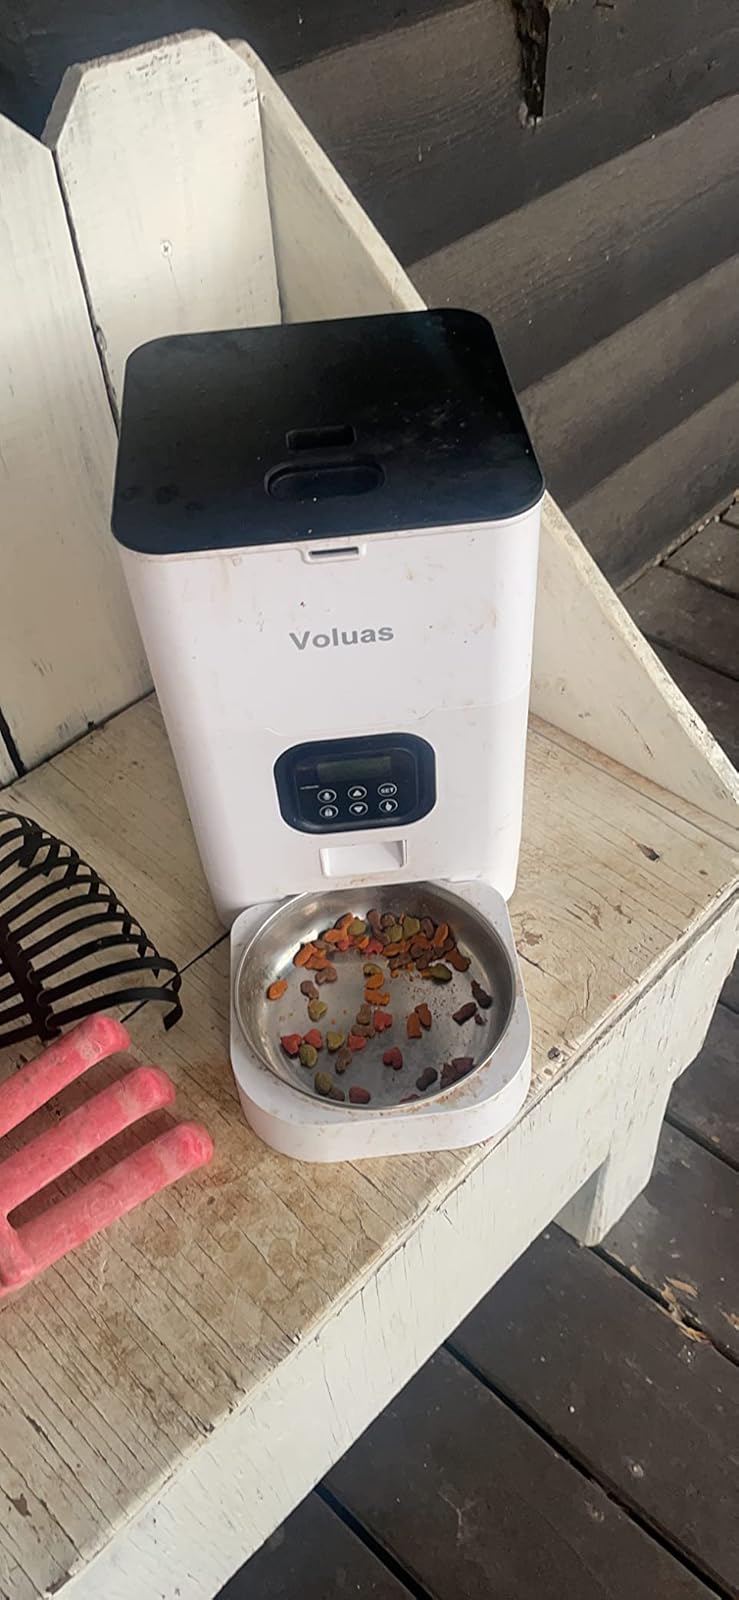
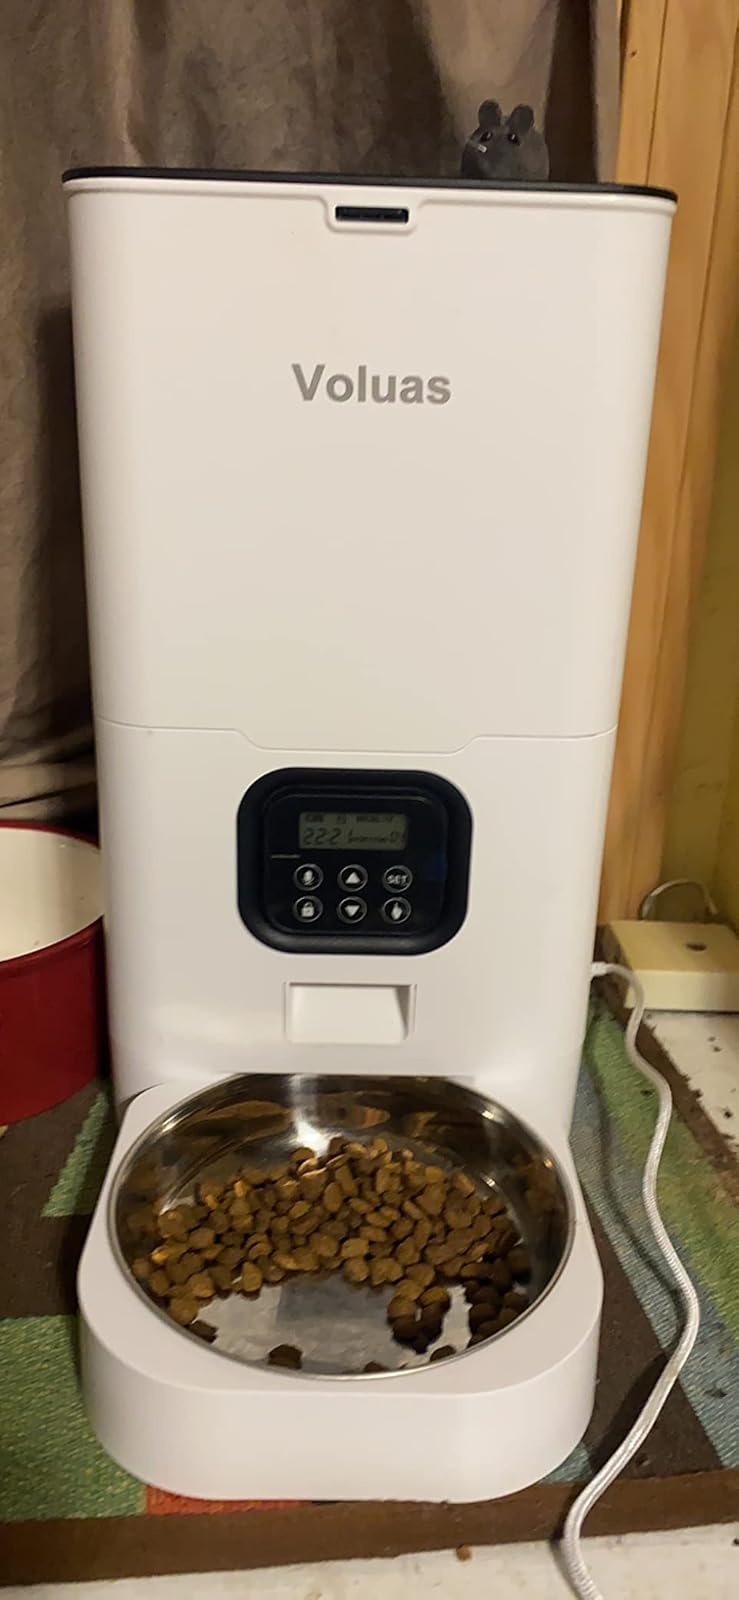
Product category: items_feeder
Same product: yes